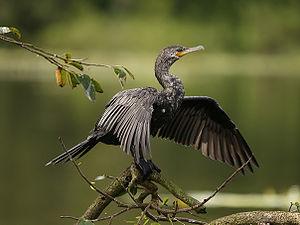
Un Cormoran vigua. Photo prise à Caño Negro, au Costa Rica.
Le Cormoran vigua est une espèce de cormoran que l'on peut trouver un peu partout dans l'Amérique tropicale et subtropicale, depuis le golfe du Mexique et les côtes de Californie jusqu'à l'extrémité sud de l'Amérique du Sud, en passant par le Mexique et l'Amérique centrale. Les populations situées au nord du Nicaragua, sont souvent appelées « Cormorans mexicains », et plusieurs auteurs pensent qu'il s'agit d'une espèce différente Phalacrocorax olivaceus. Pour les autres auteurs, il s'agit de deux sous-espèces et parlent dès lors de P. b. mexicanus et de P. b. brasilianus.
Le Paraná est un fleuve qui s'écoule des hauts plateaux brésiliens vers l'Argentine pour se jeter dans l'océan Atlantique. Avec ses affluents, il constitue le troisième réseau hydrographique du monde, après ceux de l'Amazone et du Congo.
La lagune Vitel est un lac peu profond situé en Argentine, dans le partido de Chascomús de la province de Buenos Aires.